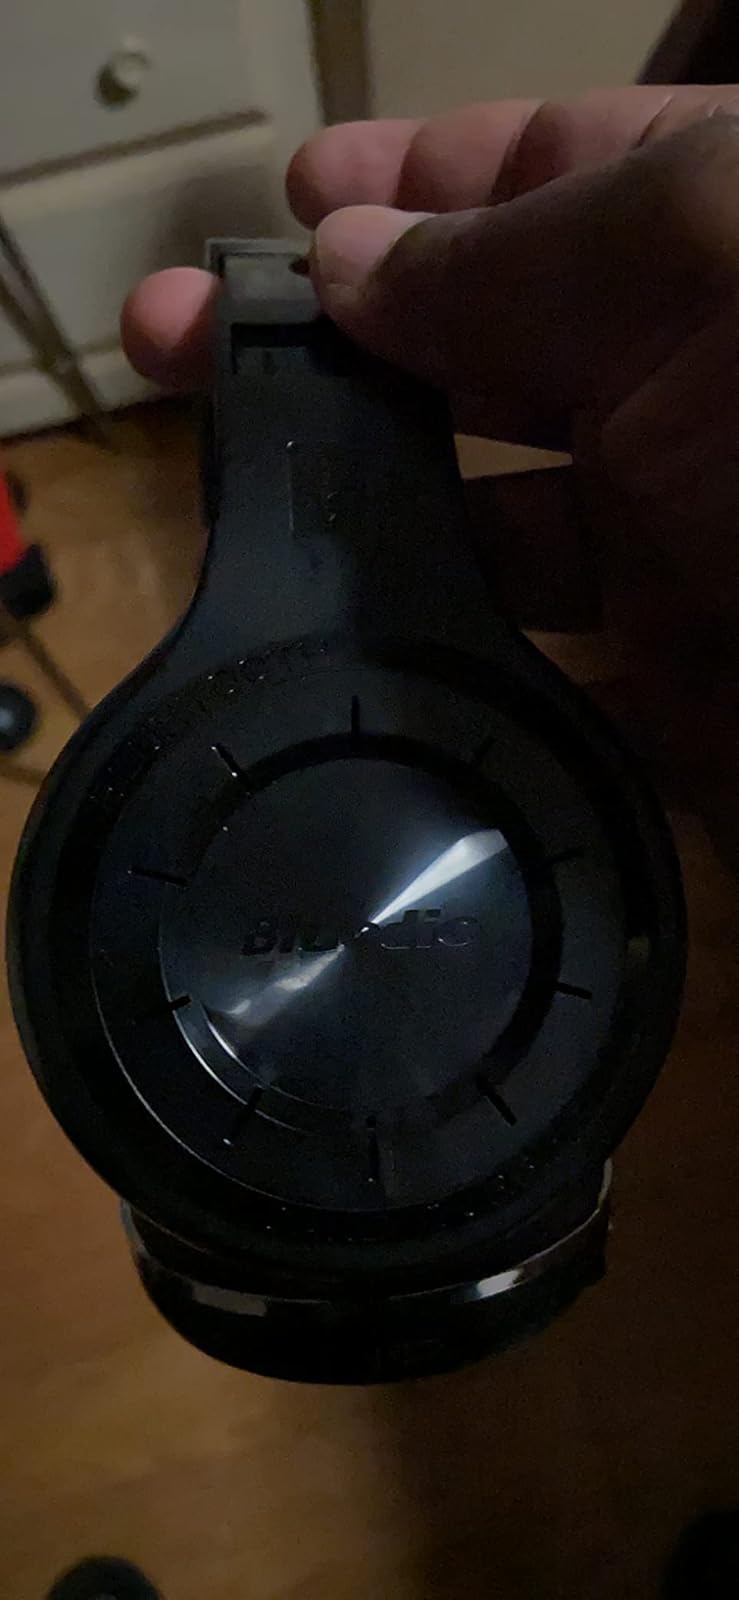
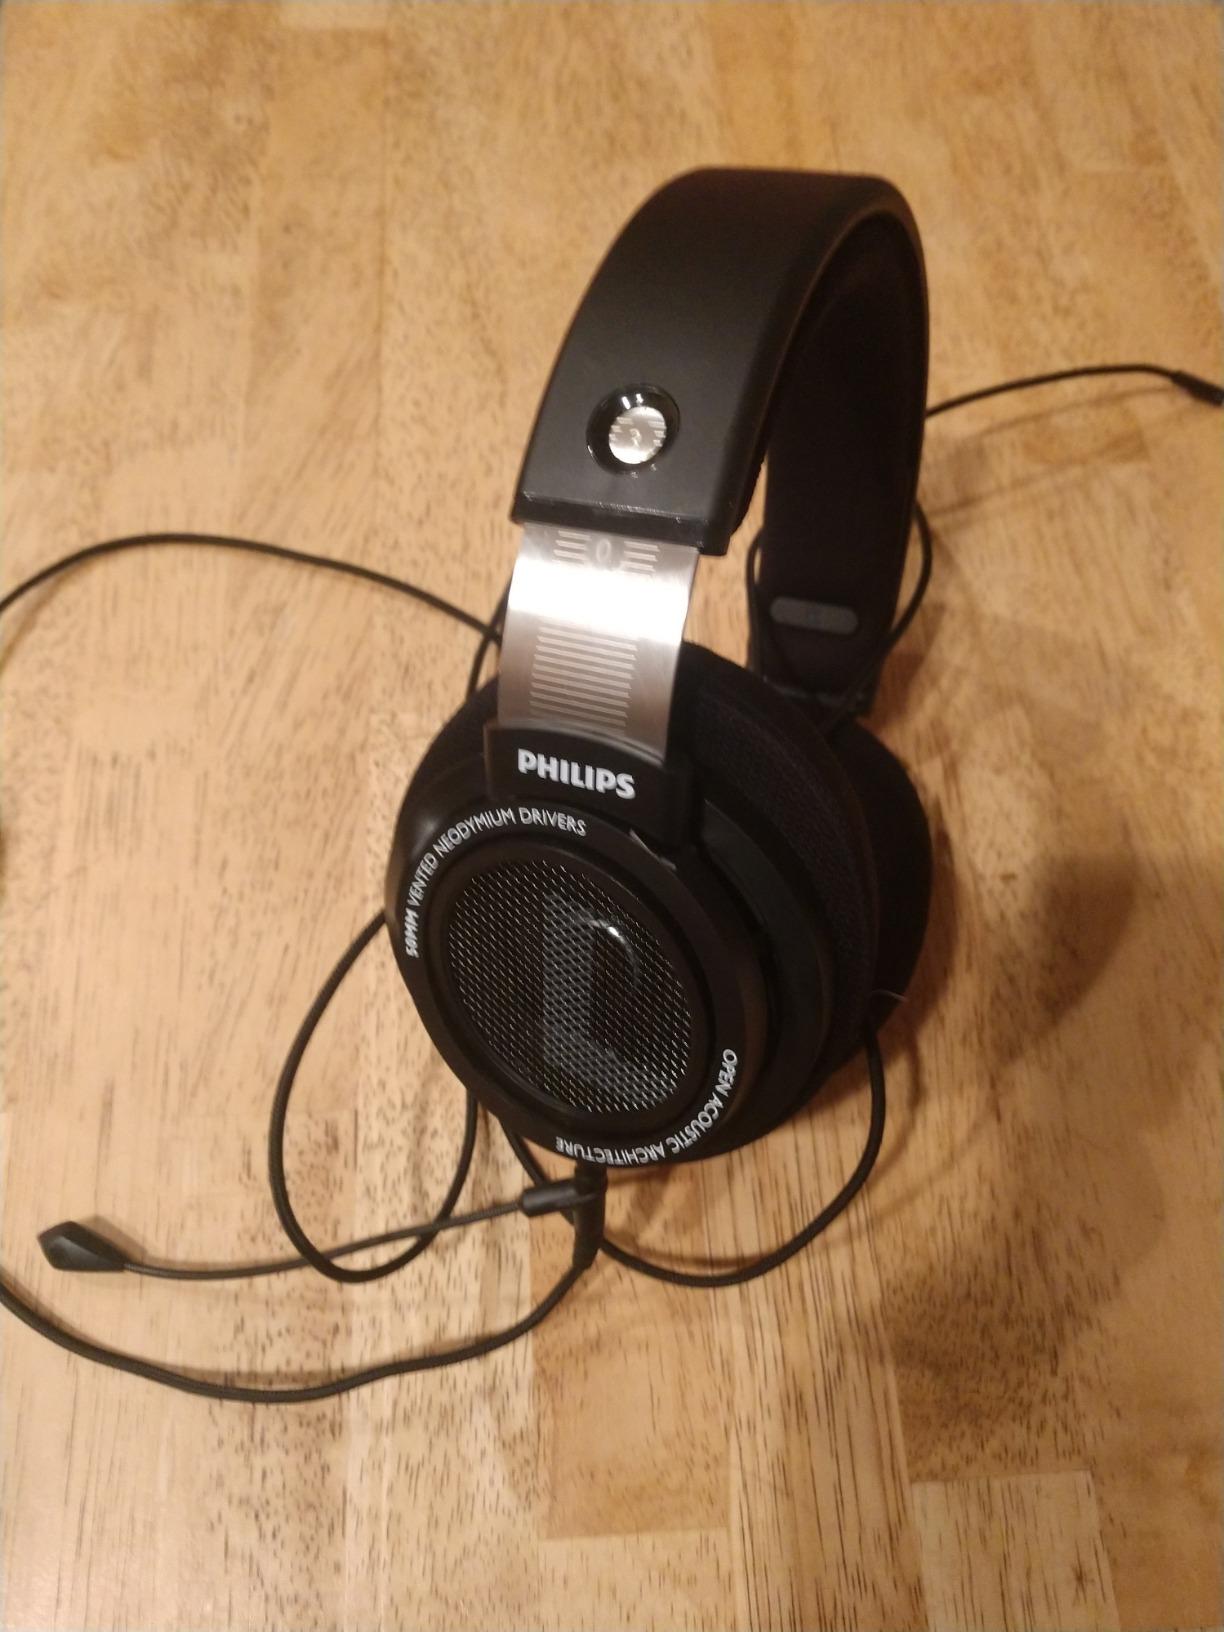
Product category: headphones
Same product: no